Philip IV of Spain

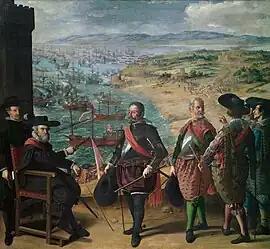
Defense of Cádiz against the English in 1625

Philip has in the past been considered to be 'unimaginative' in his politics, but recent histories have stressed the more radical elements of his first two decades in power. There was a febrile atmosphere in Spain in the early 17th century, with numerous "arbitrista" offering various advice on how to solve Spain's various ills; this advice could, and would, be given in person by those of the lower classes to the King on suitable occasions, provided it was presented with the aim of strengthening the crown.